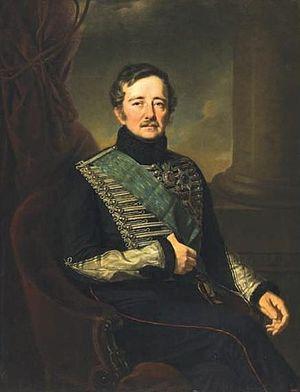
Jan Ksawery Kaniewski, aussi connu sous son nom en italien, Francesco Saverio Kaniewski, traduit en français Jean Xavier Kaniewski, est un artiste-peintre polonais, né à Krasiłów ou Krassyliv le 10 mai 1805, et mort à Varsovie le 13 avril 1867.